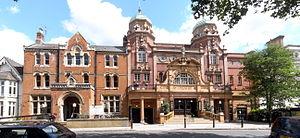
L’actuel Richmond Theatre, situé dans le quartier londonien de Richmond upon Thames, est un théâtre victorien britannique situé à Little Green, à proximité de Richmond Green. Il a ouvert ses portes le 18 septembre 1899 avec une performance de As You Like It. Il s'agit de l’un des plus beaux exemples du travail de l’architecte de théâtre Frank Matcham ayant survécu. Le bâtiment en brique rouge et terre cuite, est classé Grade II * par Historic England. John Earl, l'écrivain de 1982, l'a décrit comme "d'une importance exceptionnelle, en tant que théâtre Matcham le plus complètement préservé du Grand Londres et l'un de ses intérieurs les plus satisfaisants".